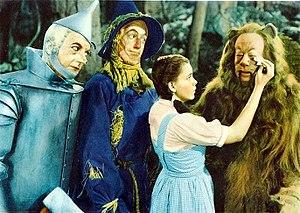
Le Magicien d'Oz est un film musical américain de Victor Fleming sorti en 1939, adapté du roman du même nom de L. Frank Baum.